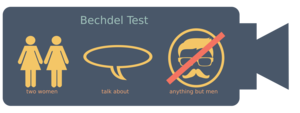
Bechdel Test
Le test de Bechdel, ou test de Bechdel-Wallace vise à mettre en évidence la sur-représentation des protagonistes masculins ou la sous-représentation de personnages féminins dans une œuvre de fiction.